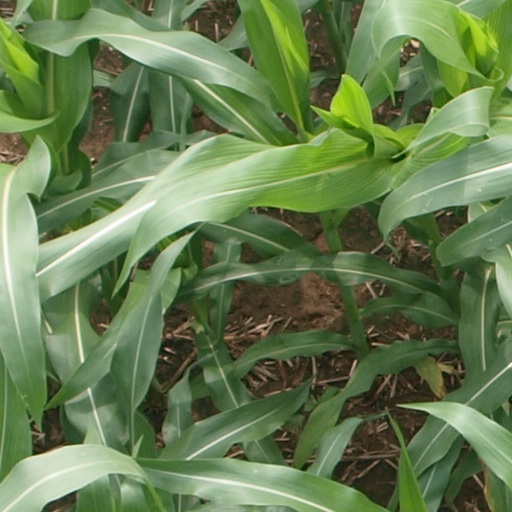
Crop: maize; corn